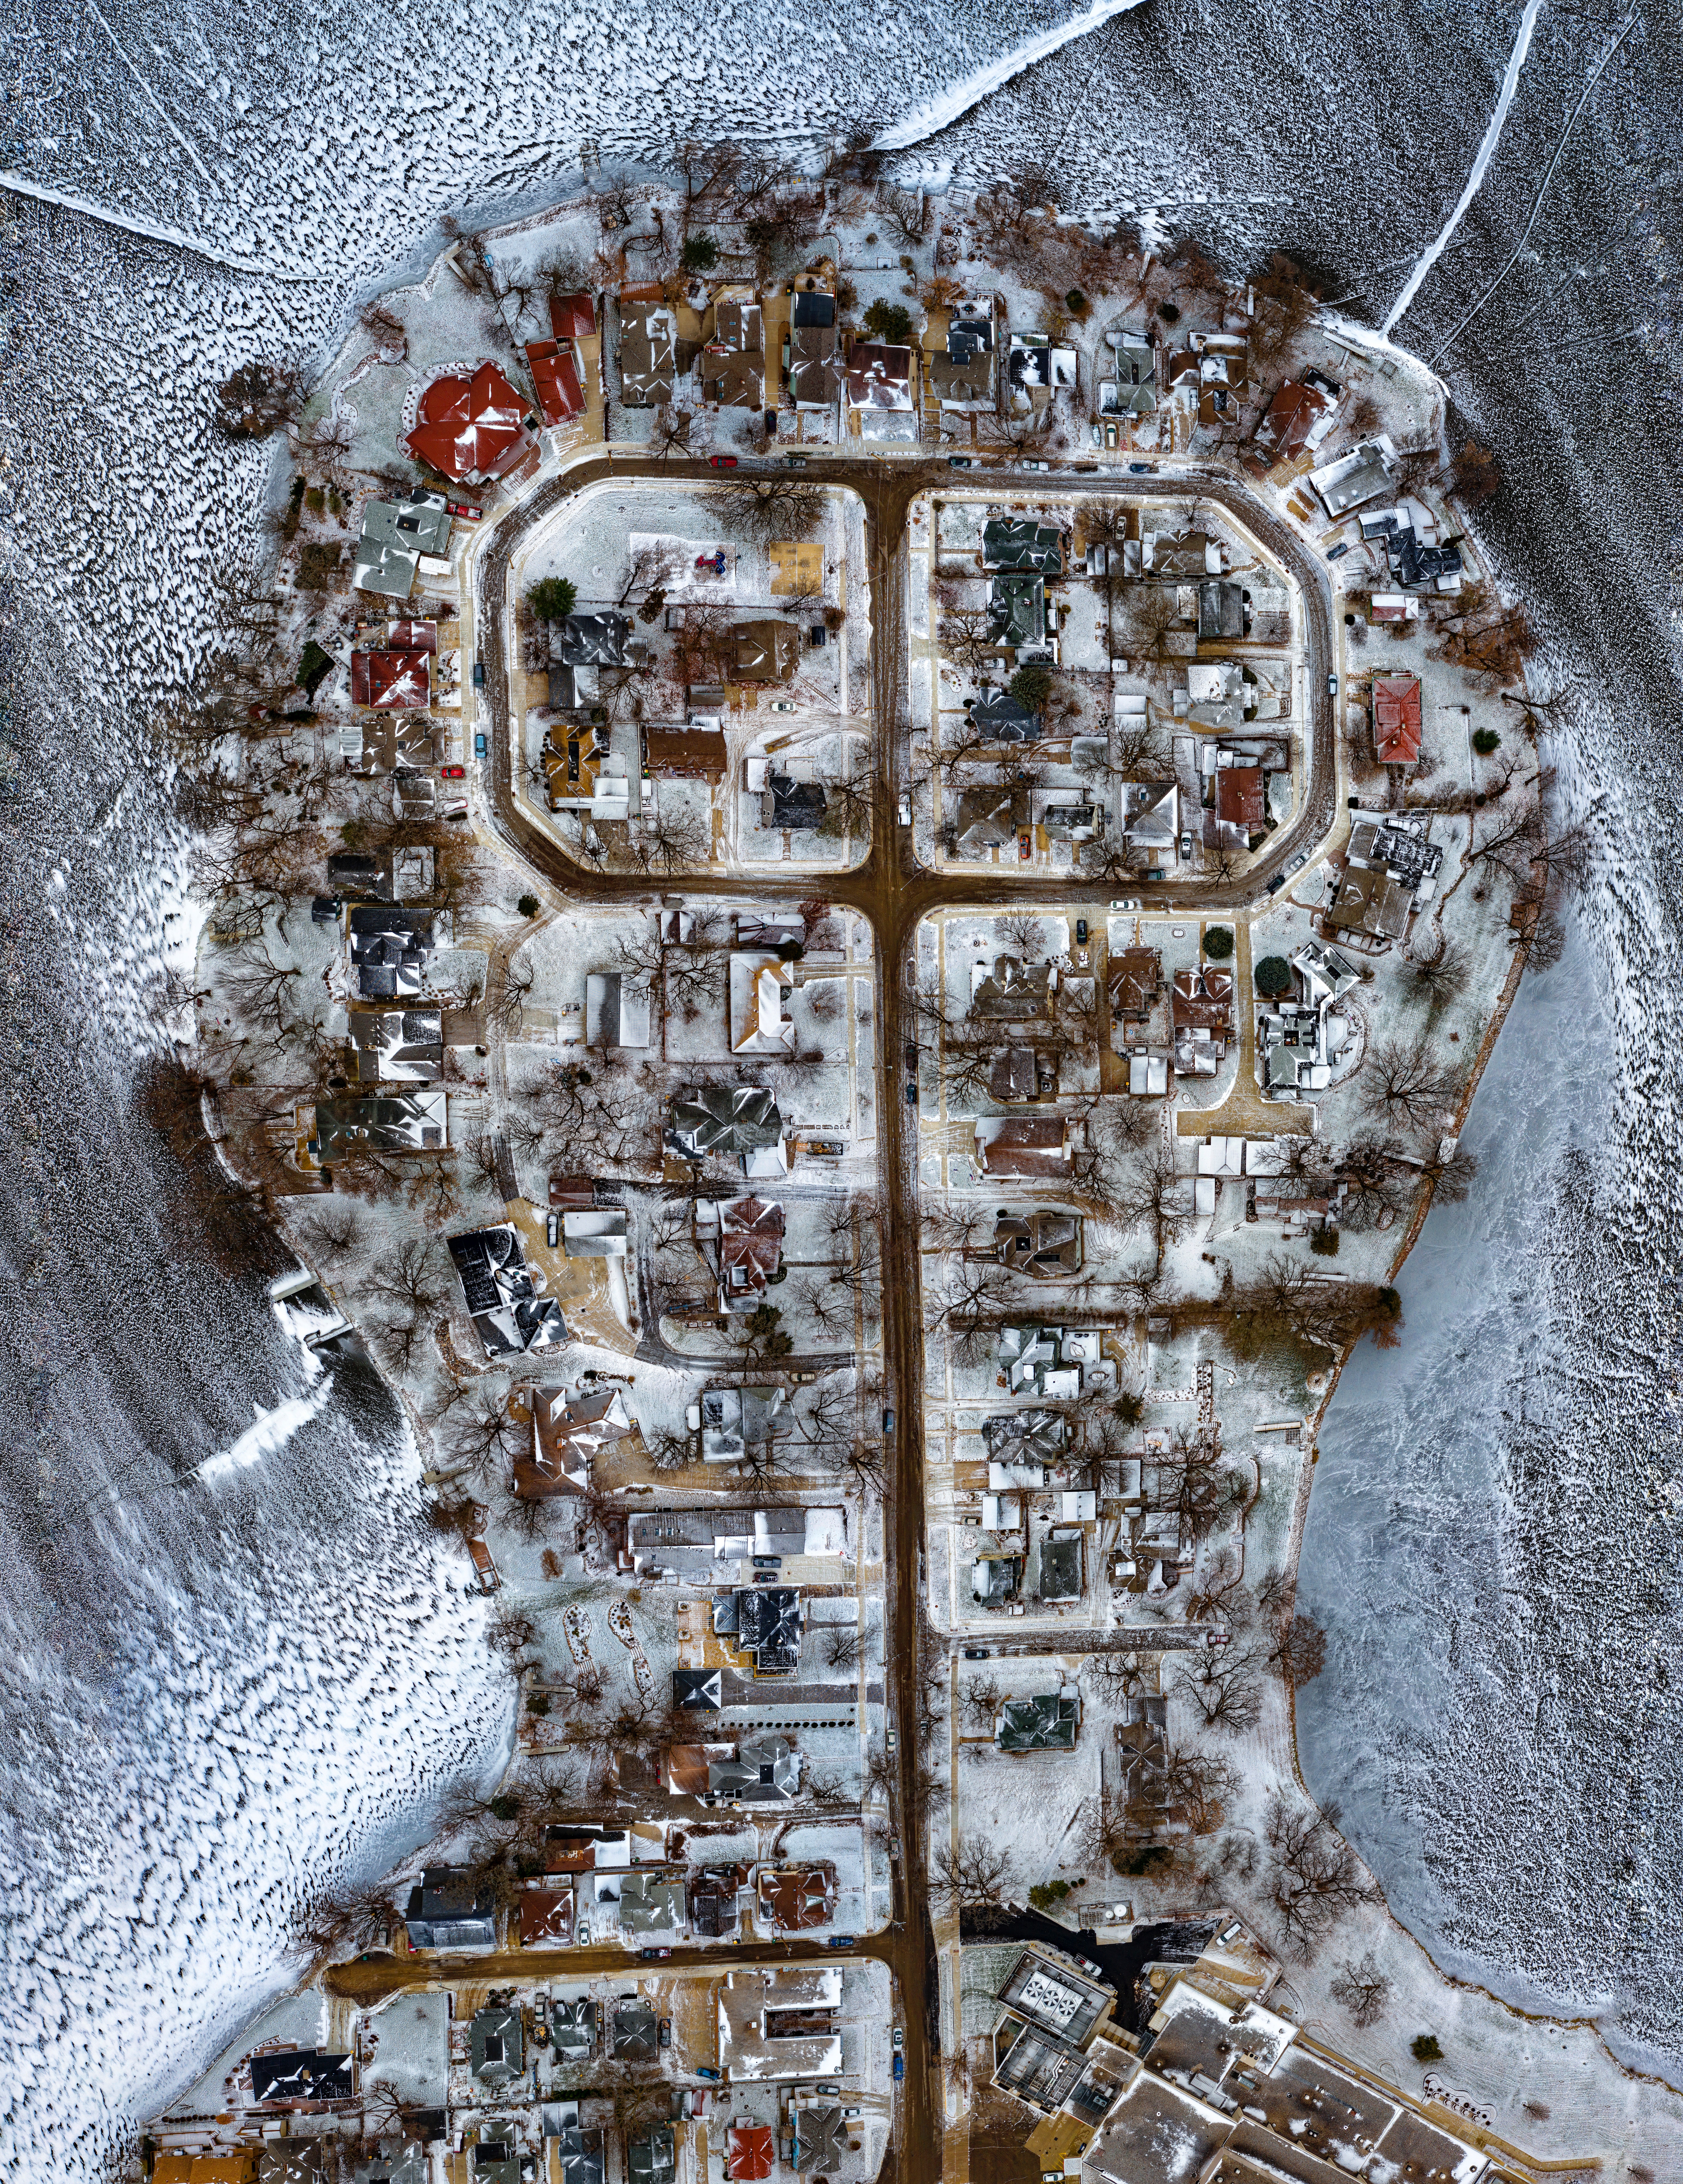
wall, urban area, architecture, city, metal, art